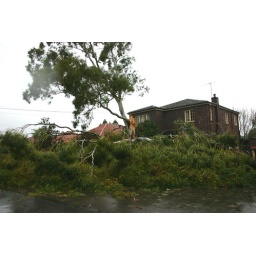
house in nirranda street lost a tree